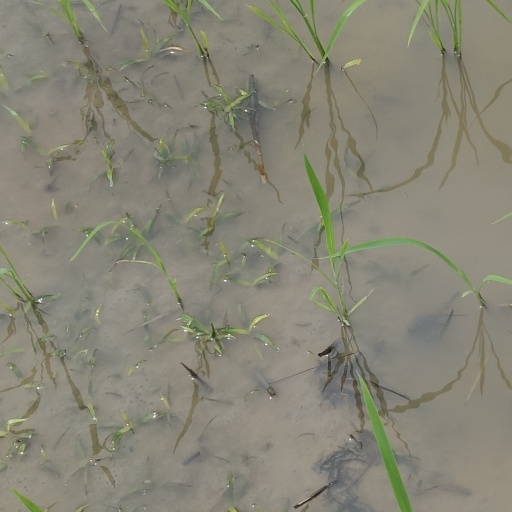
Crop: rice